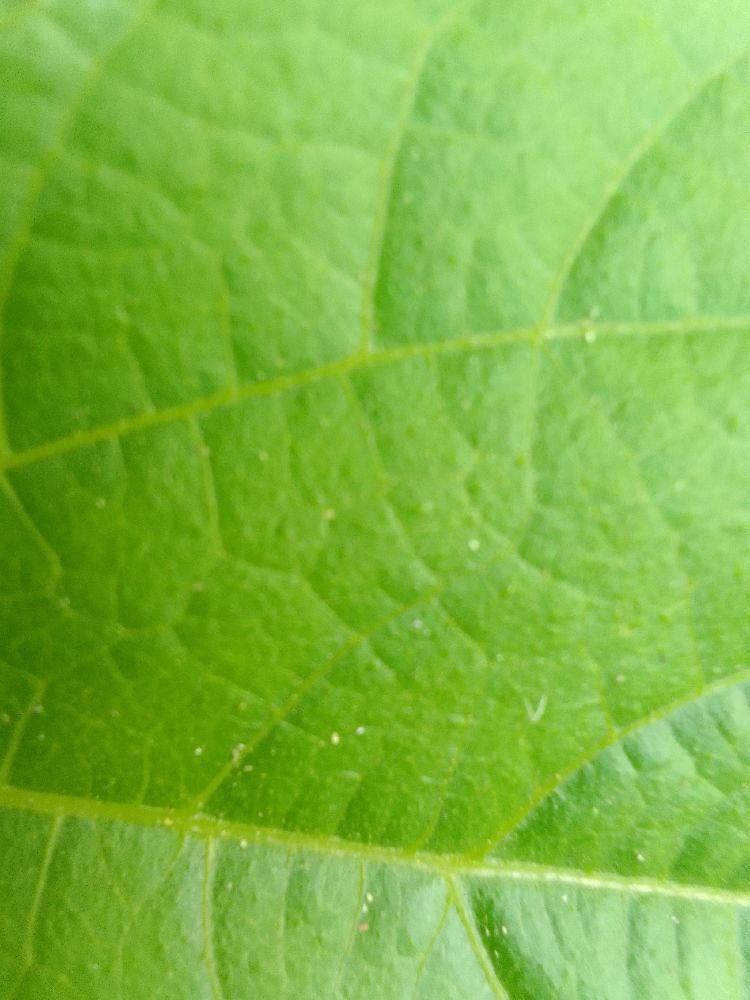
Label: healthy